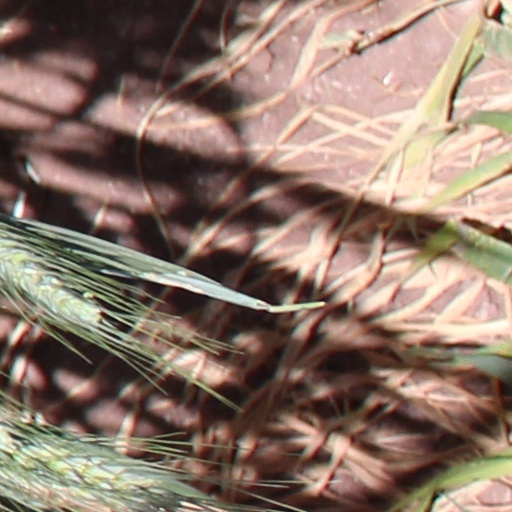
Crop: wheat